Apollonius (dioiketes)

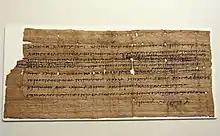
Fragment of a papyrus letter discussing tax issues from the "Zenon Archive" (National Archaeological Museum, Athens)

Apollonius's work for Ptolemy II Philadelphus was recorded in considerable detail by his private secretary, Zeno (or Zenon).